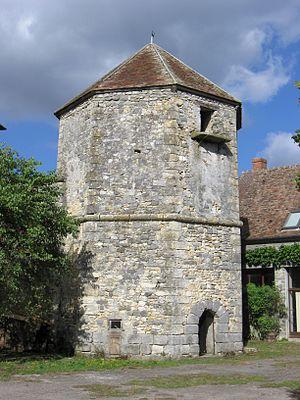
Pigeonnier de la ferme du Chapître. (Larchant, Seine-et-Marne, région Île-de-France).